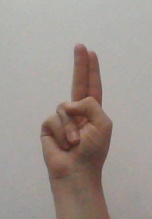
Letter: taa